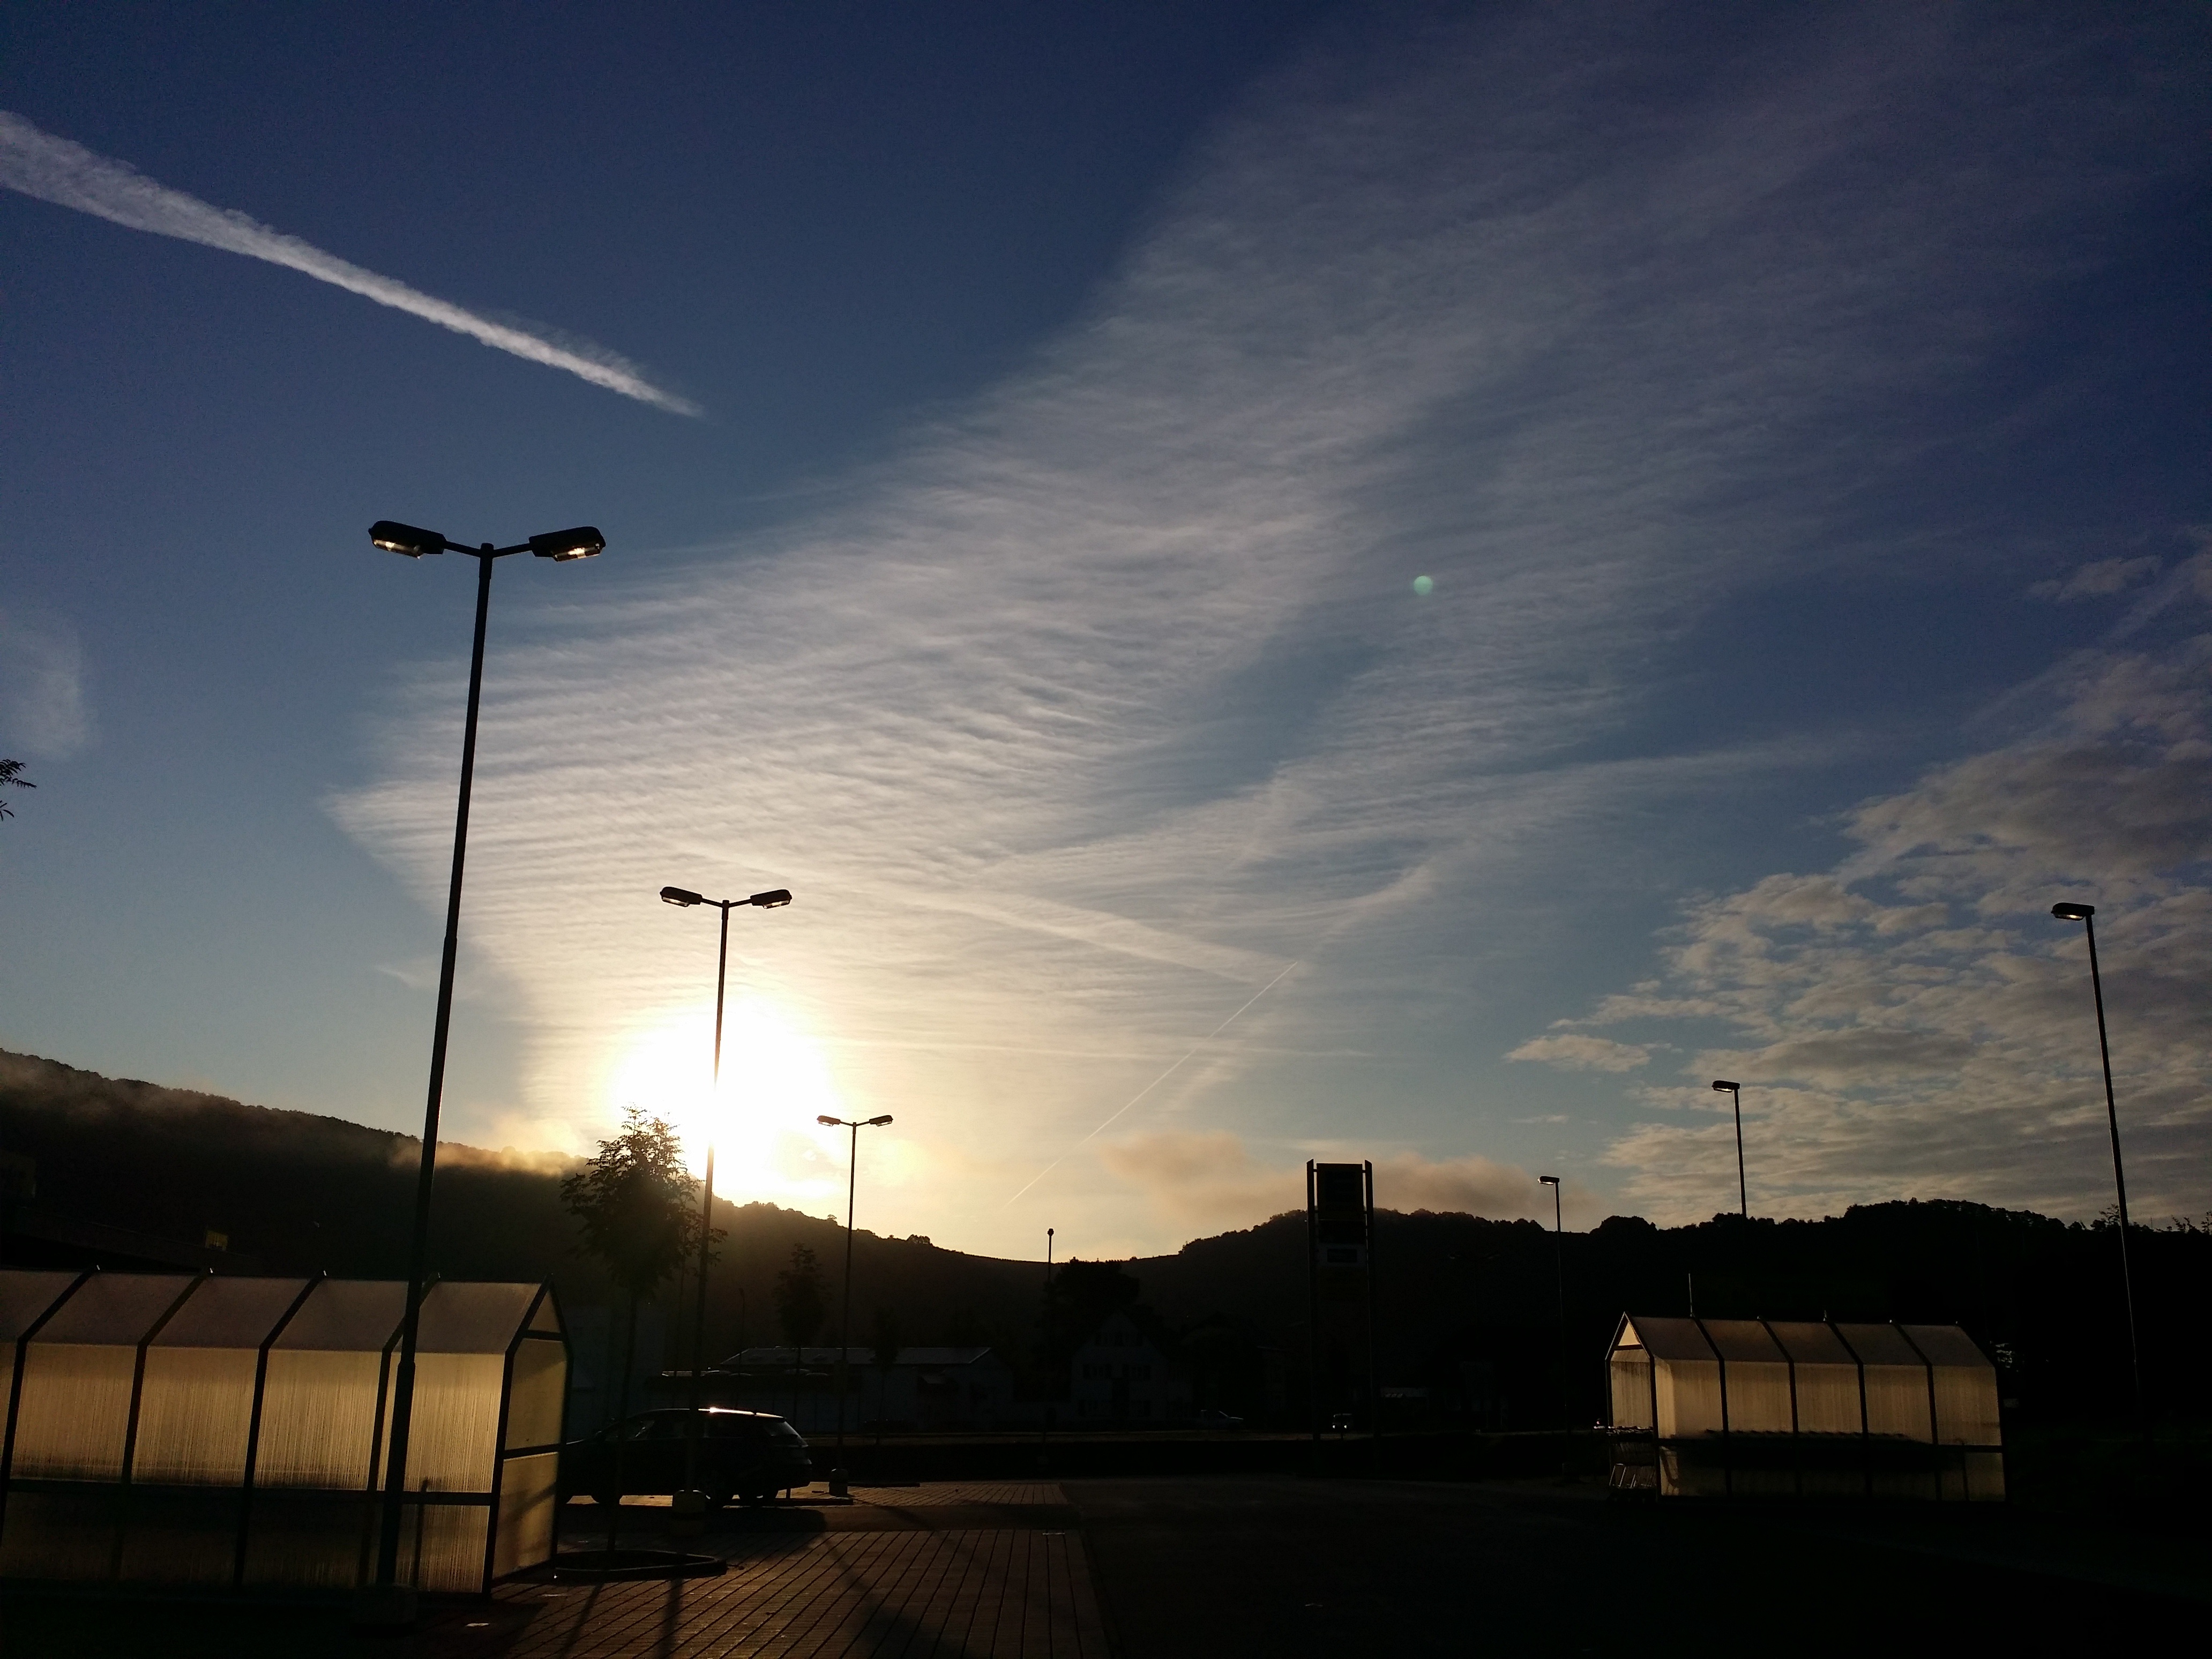
light, cloud, sky, sun, sunrise, sunset, night, sunlight, morning, dawn, atmosphere, dusk, evening, weather, darkness, street light, lighting, blue sky, clouds, morning sun, meteorological phenomenon